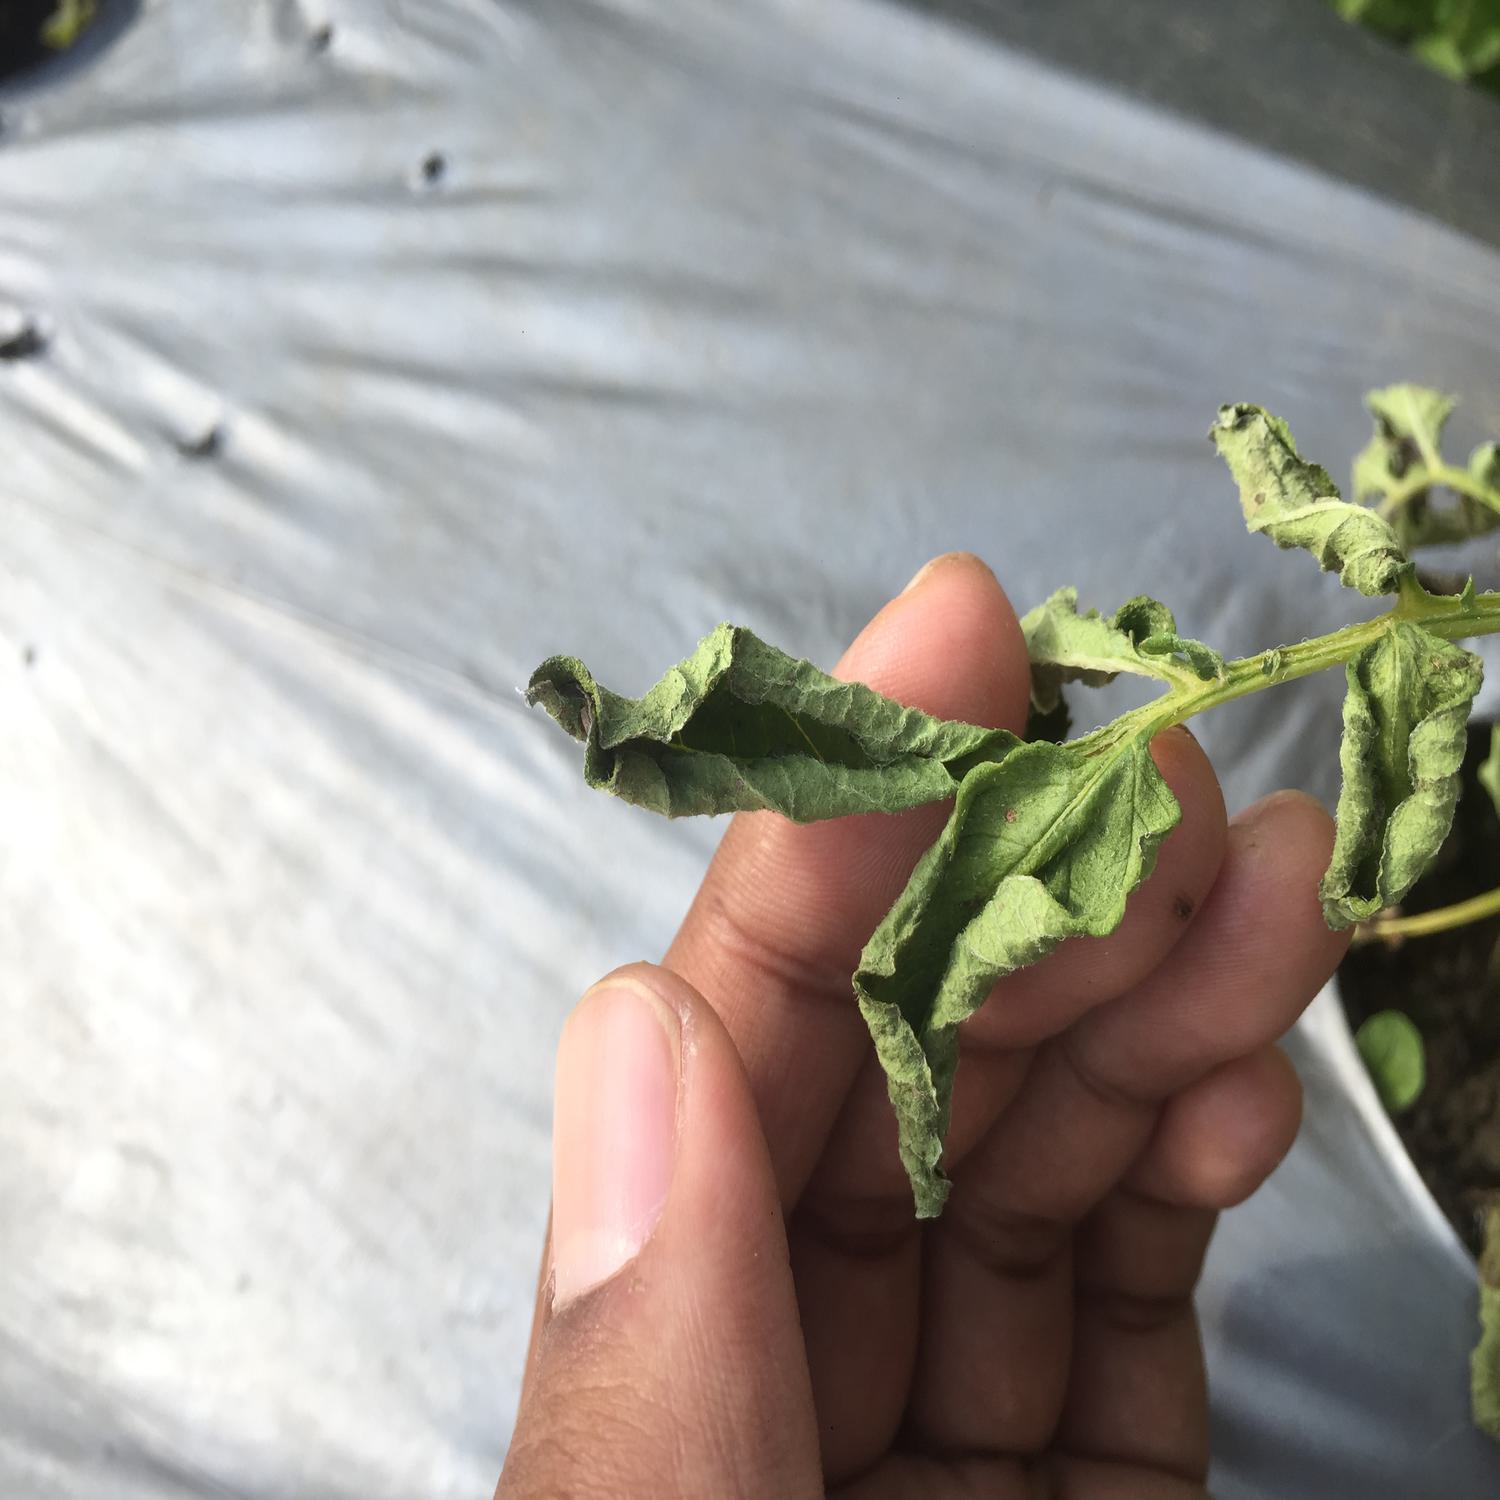
Etiqueta: Pudricion_Parda